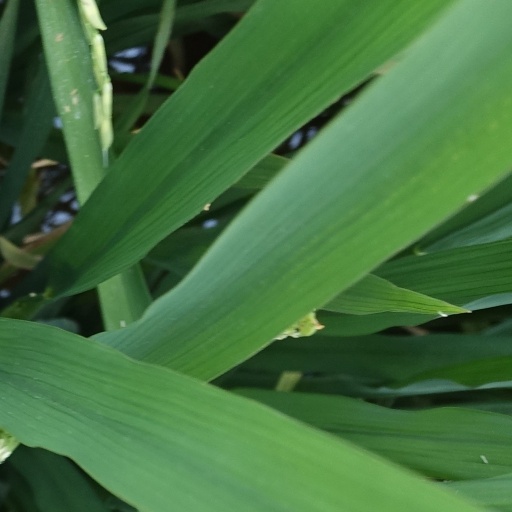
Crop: rice